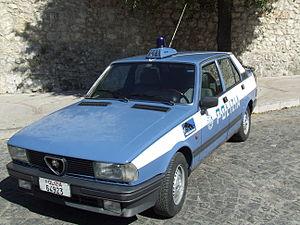
L'Alfa Romeo Giulietta est une automobile produite entre 1977 et 1985 dans les usines Alfa Romeo d'Arese au nord de Milan et qui reprend le nom de la mythique Alfa Romeo Giulietta des années 1950.